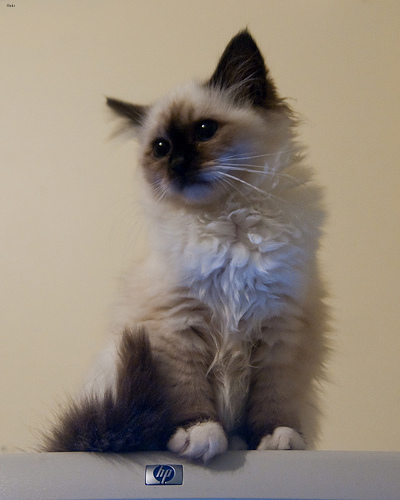
Animal: cat
Breed: Birman